Union City, Tennessee

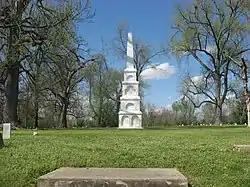
Confederate Monument

Union City is home to Discovery Park of America, a 50-acre museum and heritage park with exhibits pertaining to local and national history, nature, military history, art and science. Discovery Park was founded by local businessman Robert Kirkland in order to give back to his home community.